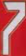
Number: 7